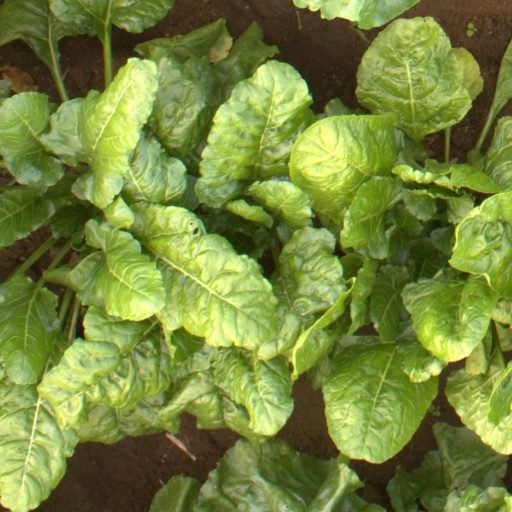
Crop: sugar beet